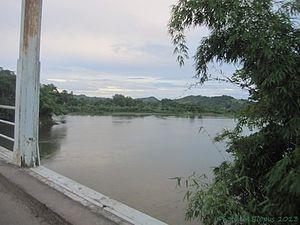
le fleuve Bemarivo, vue de la RN5a